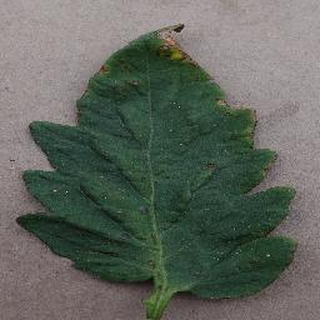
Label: tomato_bacterial_spot